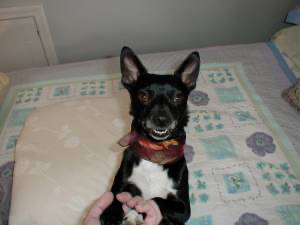
Animal: dog
Breed: chihuahua